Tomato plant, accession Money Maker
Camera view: horizontal (90 deg, fisheye); turntable rotation: 270 degrees
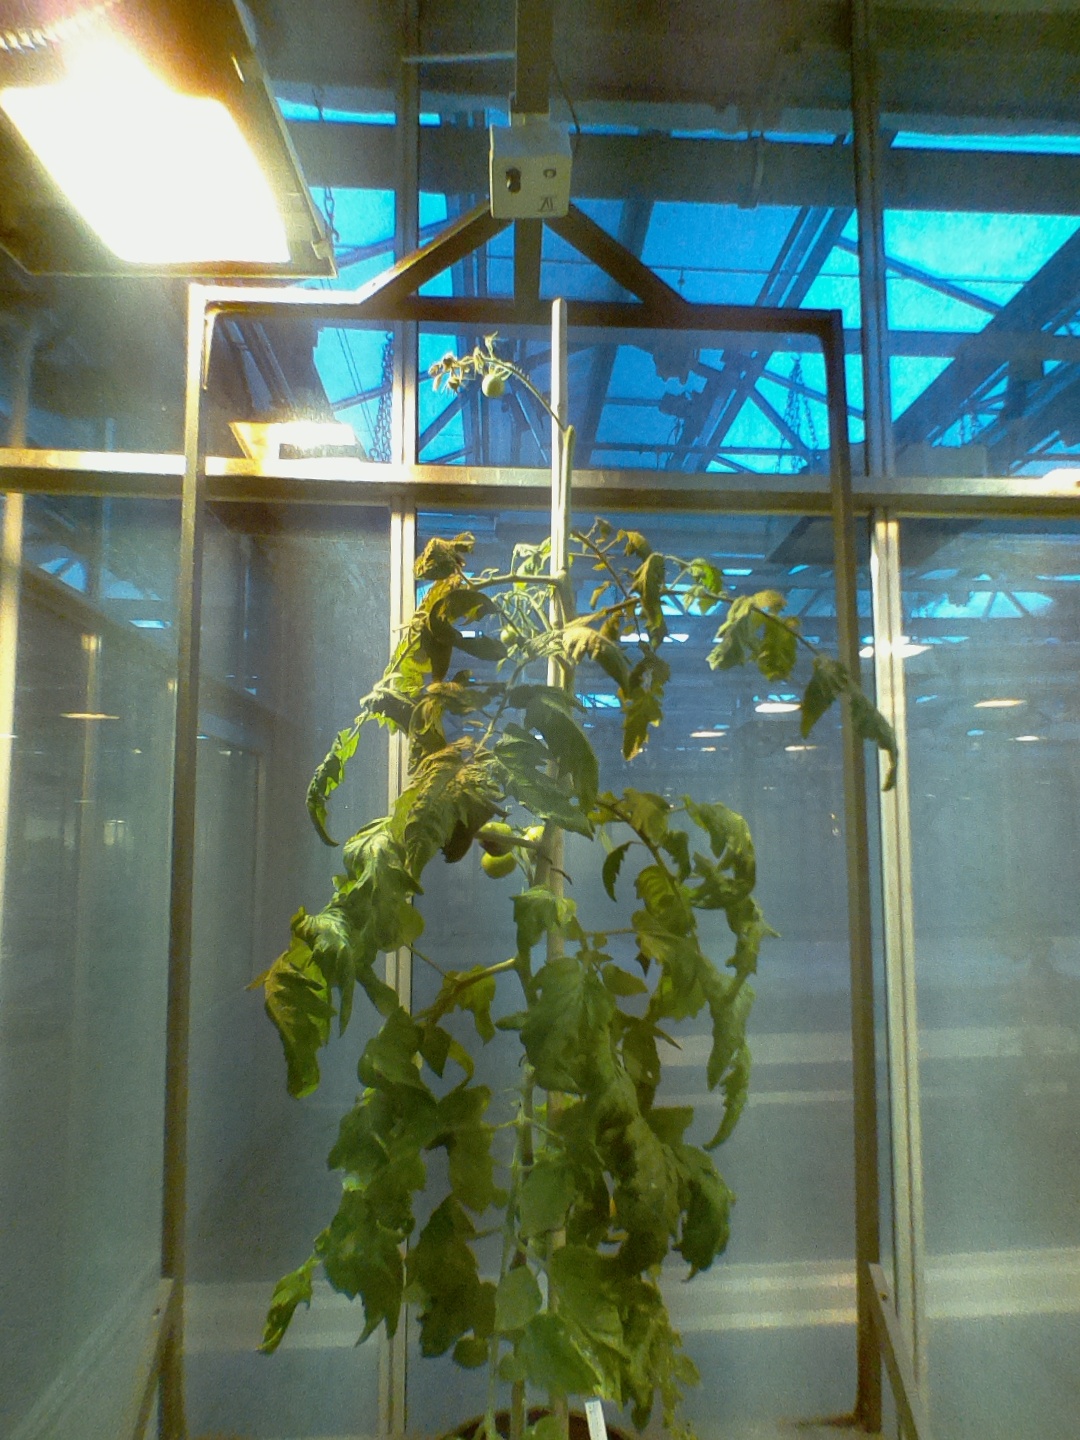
BBCH growth stage 75: 50%-60% of final fruit size